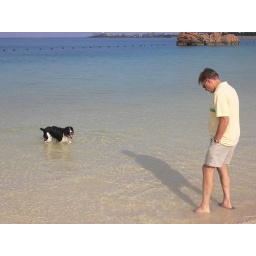
Araha beach by our house